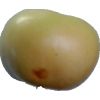
Label: Apple 6